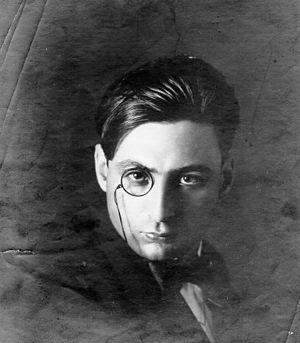
Emile Riadis, pseudnoyme d'Emilios Khu, né à Thessalonique le 1ᵉʳ mars 1880, selon les musicologues Fivos Anoyanakis et George Leotsakos, et mort le 17 juillet 1935 à Thessalonique, est un compositeur grec.